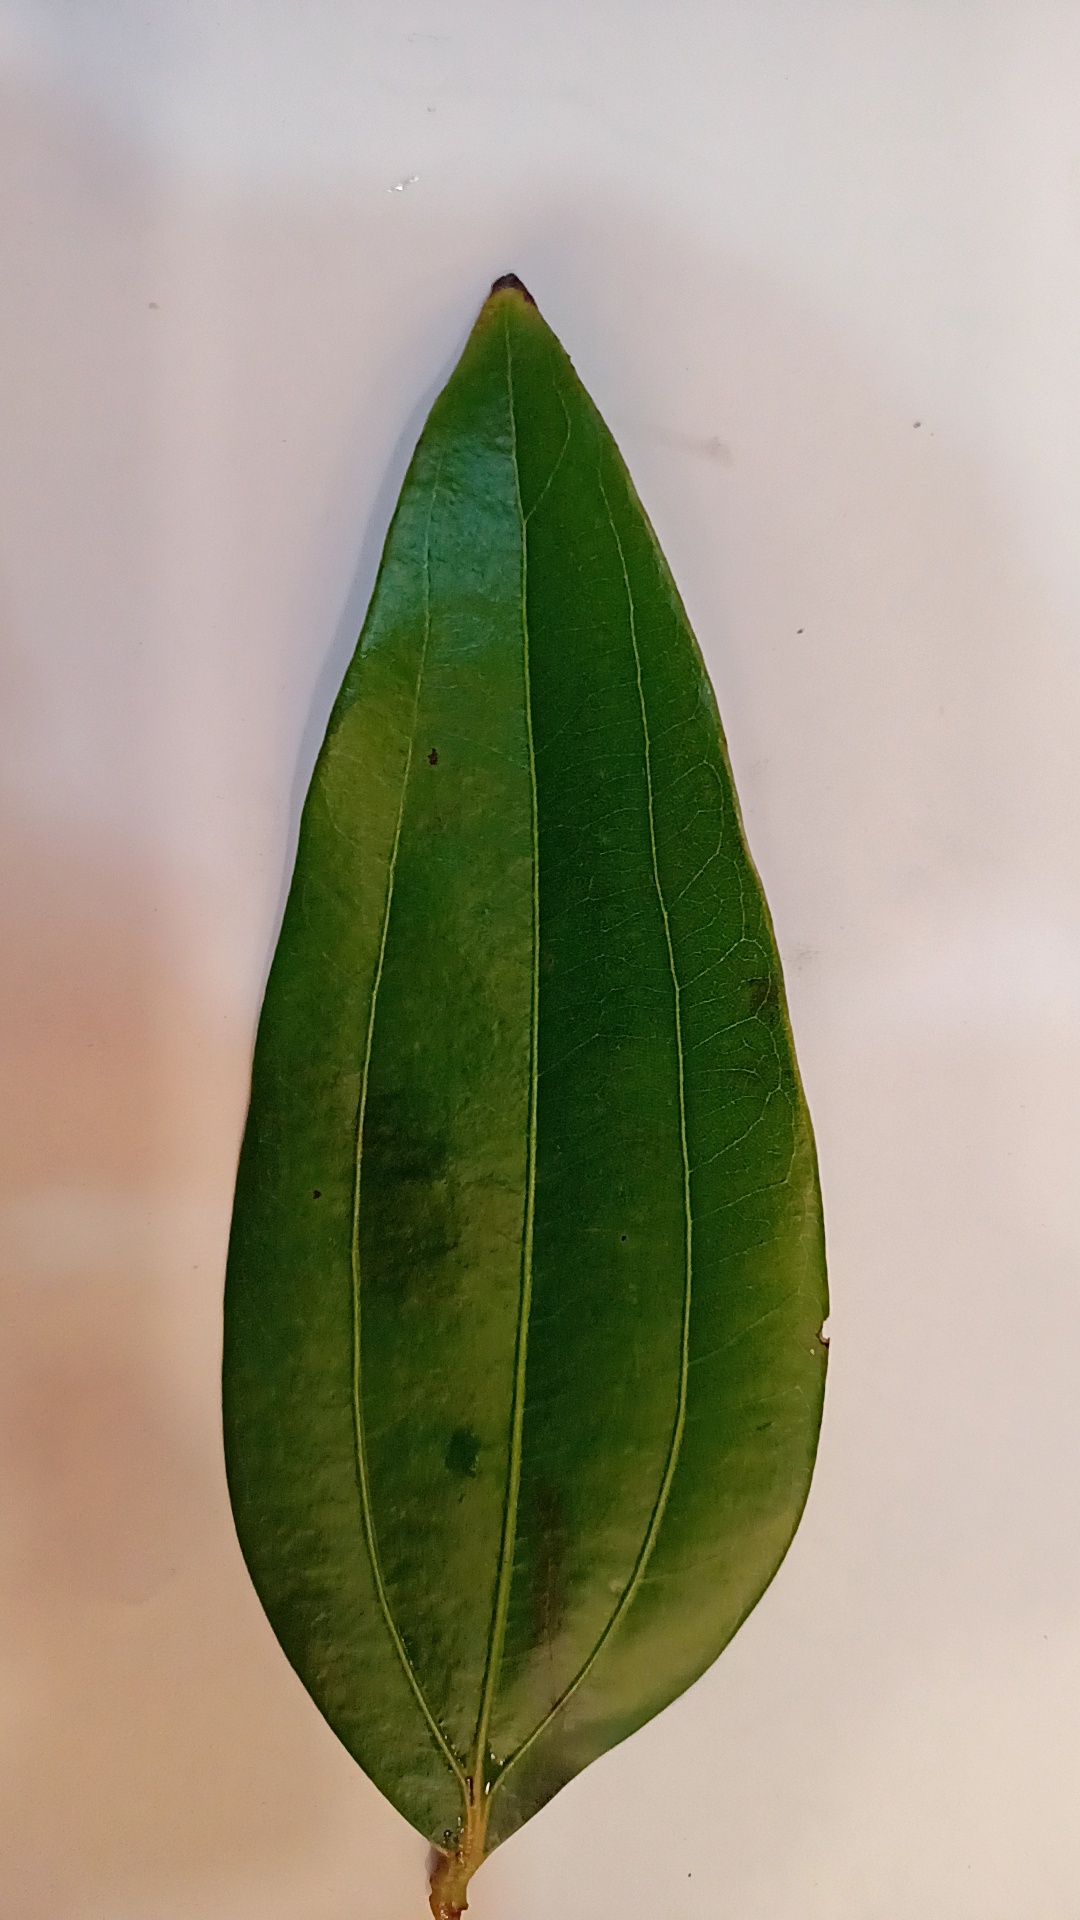
Label: Healthy